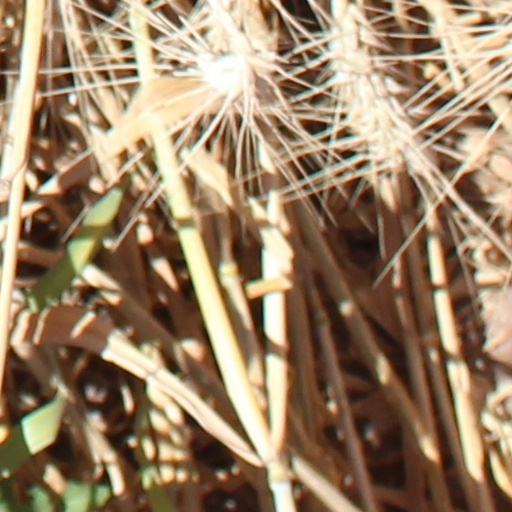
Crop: wheat